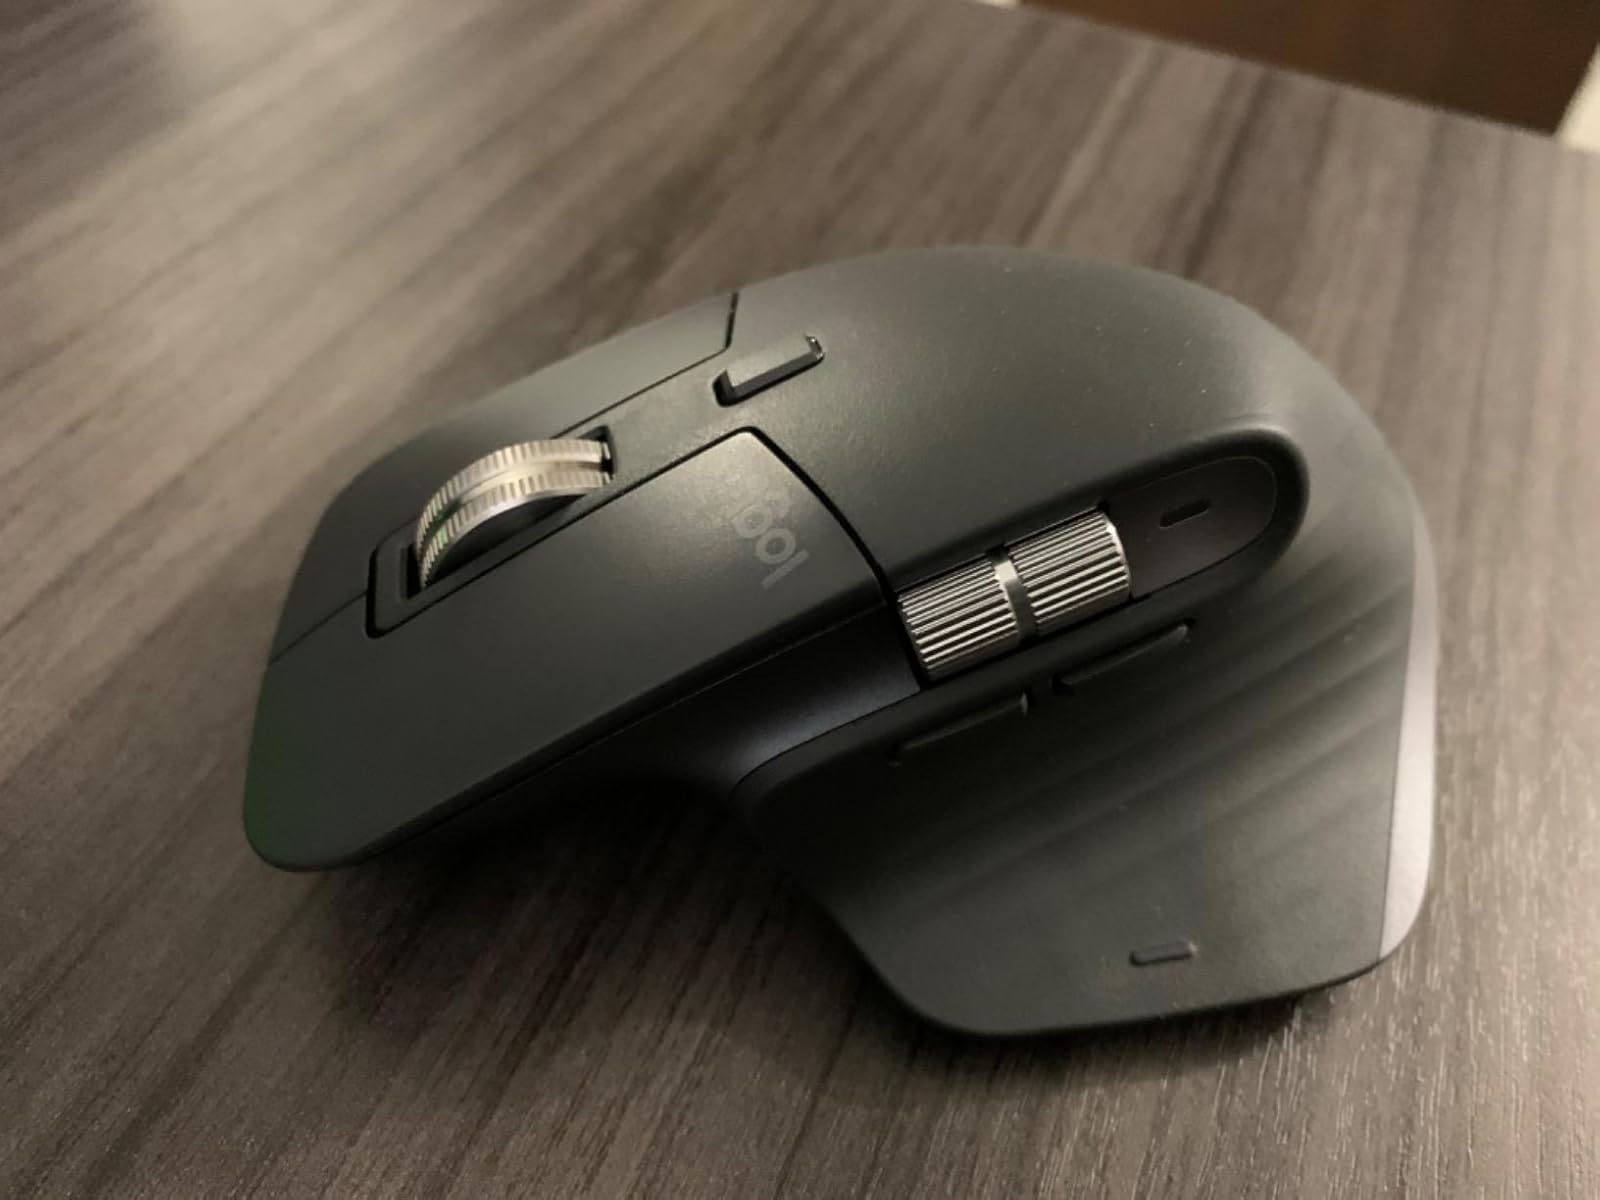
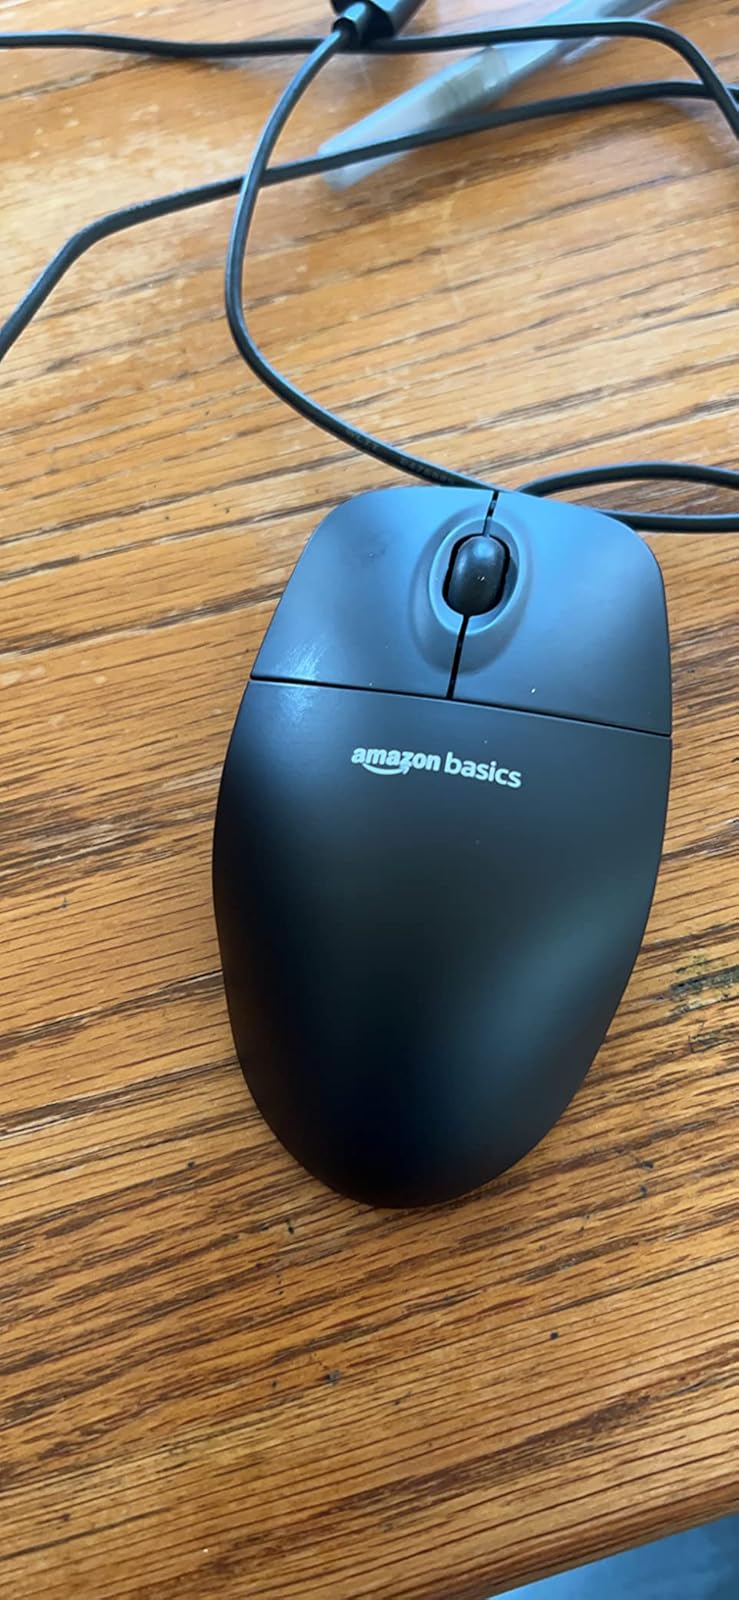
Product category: mouse
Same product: no